Star-nosed mole

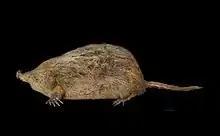
A specimen from the collection of the Muséum de Toulouse

The star-nosed mole (Condylura cristata) is a small semiaquatic mole found in moist, low elevation areas in the northeastern parts of North America. It is the only extant member of the tribe Condylurini and genus "Condylura". It has more than 25,000 minute sensory receptors in touch organs, known as Eimer's organs, with which this hamster-sized mole feels its way around. With the help of its Eimer's organs, it may be perfectly poised to detect seismic wave vibrations.